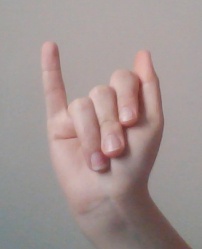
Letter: meem